St. Anne's School, Jodhpur

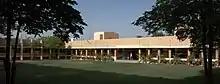
St Anne's School

The campus is divided into two wings – the Junior Wing (classes III to V) and the Senior Wing (classes VI to XII).